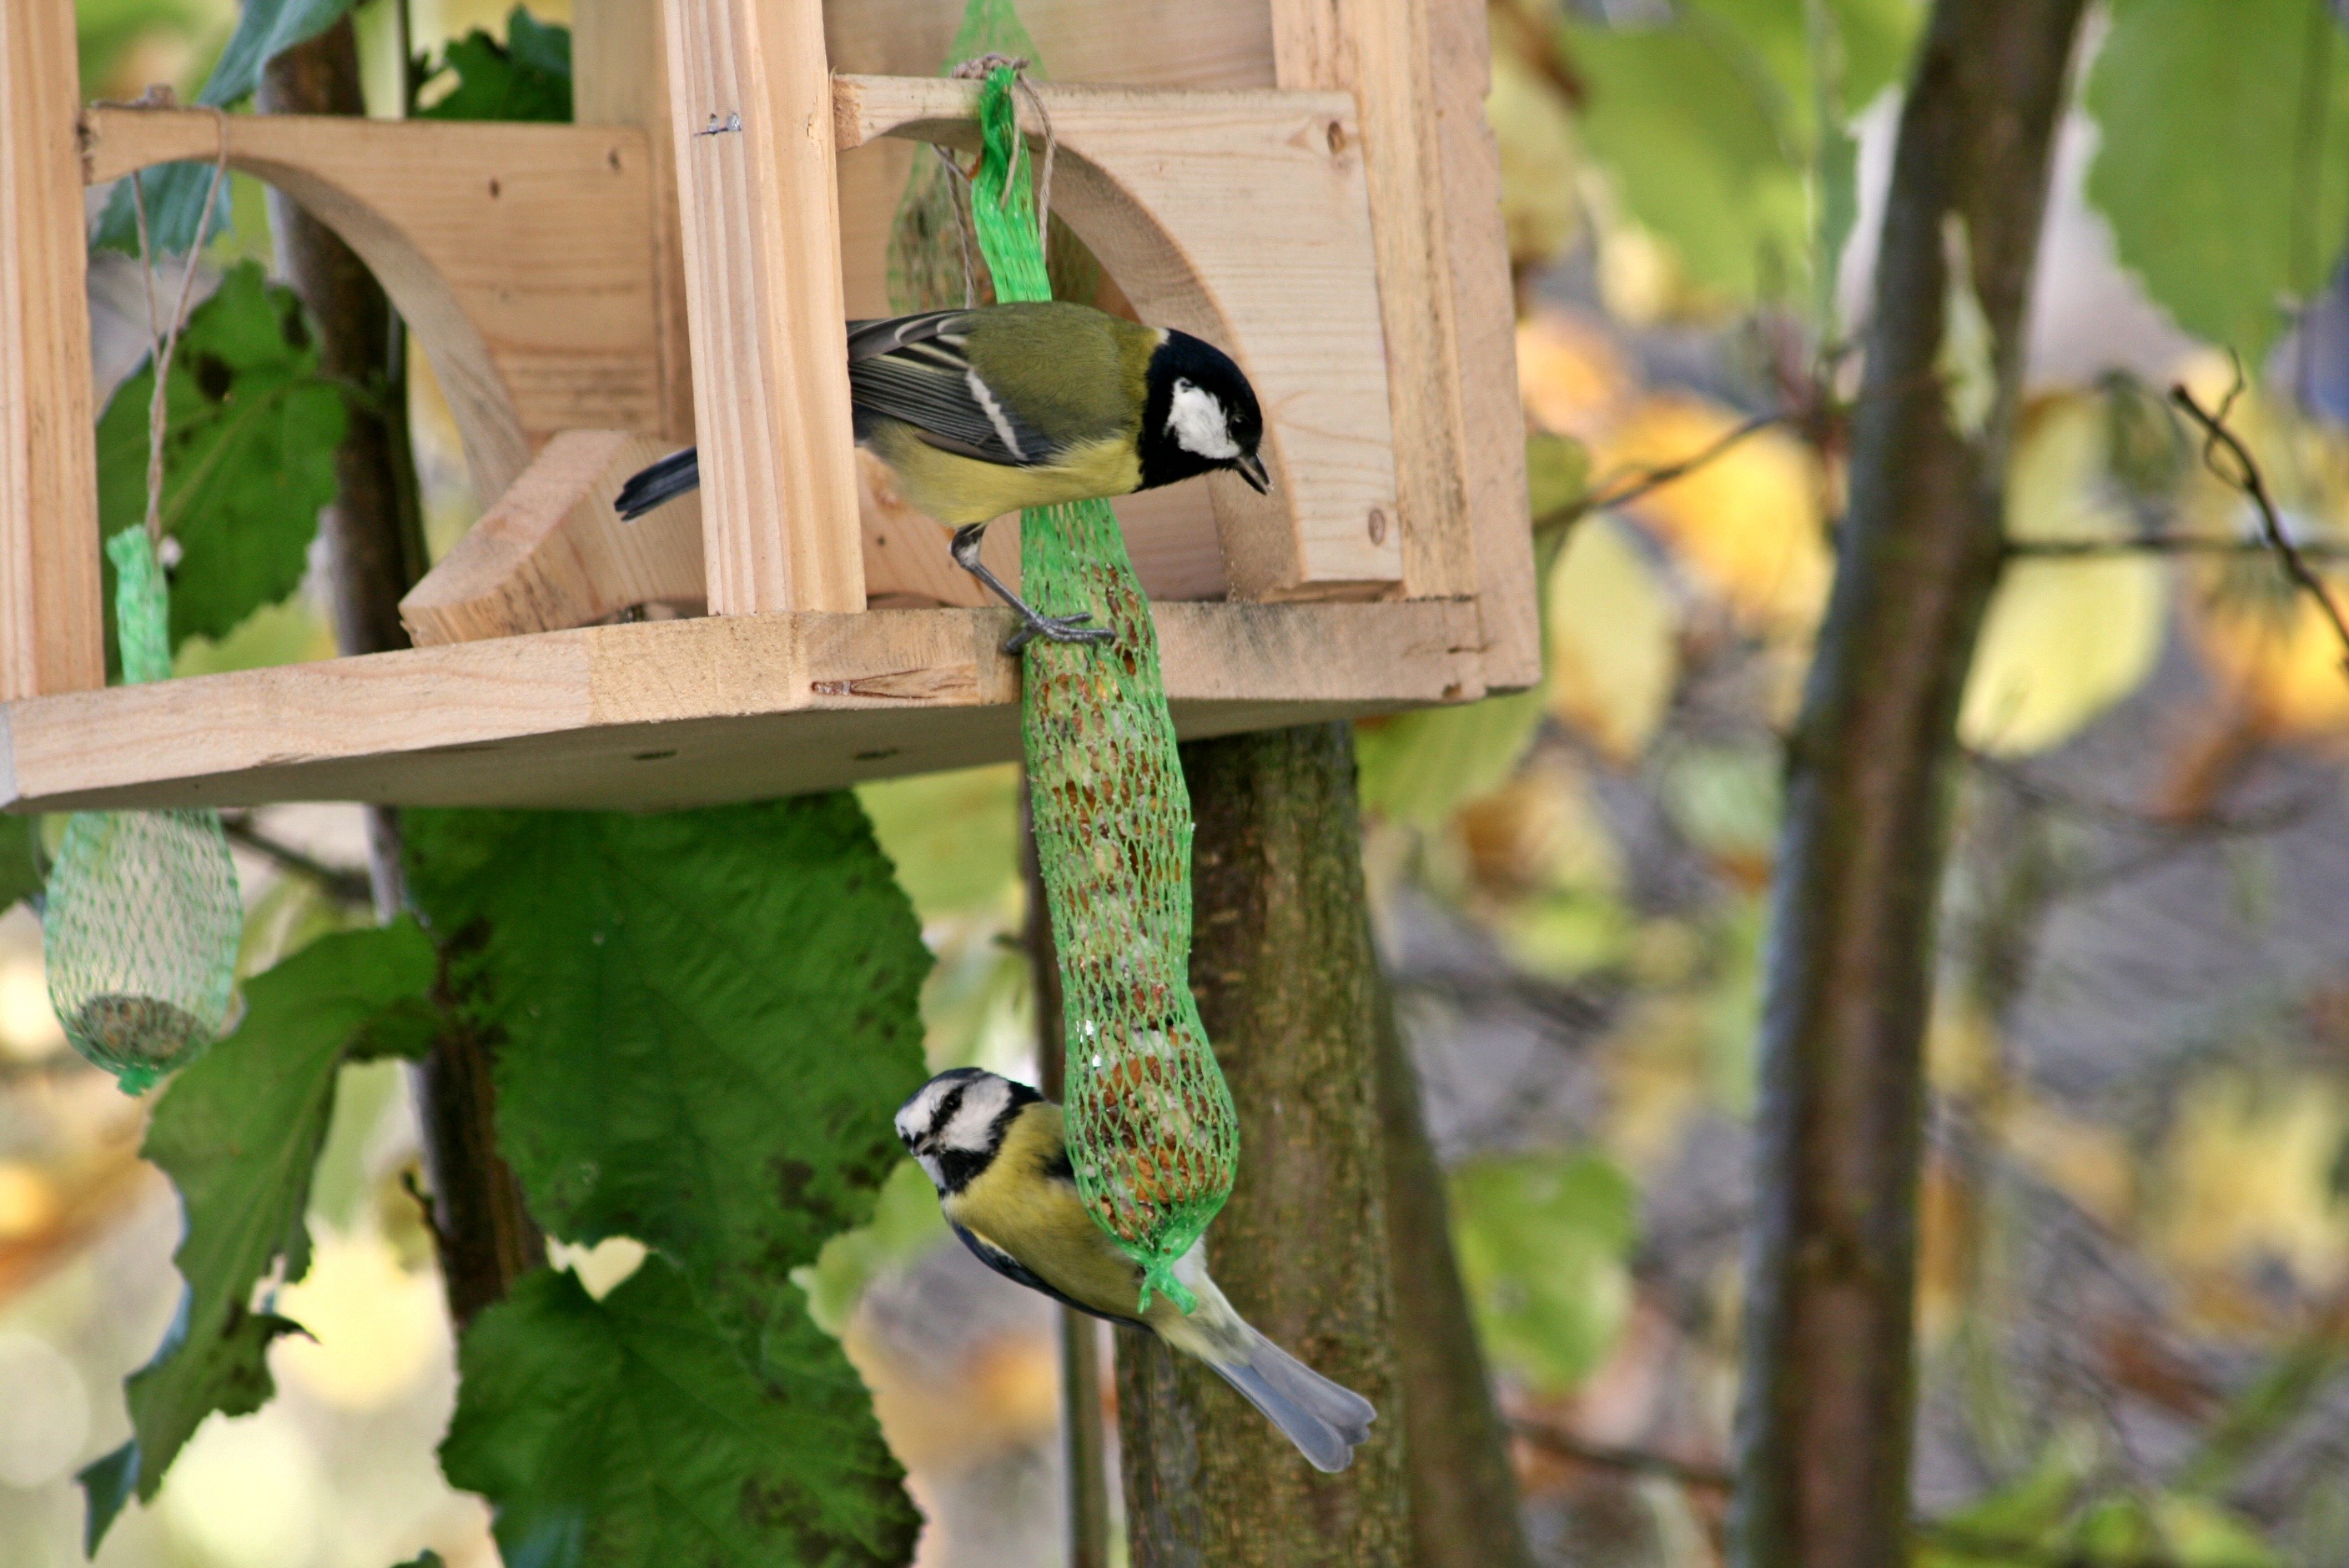
branch, bird, black and white, wildlife, food, fauna, bird seed, birds, vertebrate, blue tit, little bird, tit, depend, two birds, fat balls, perching bird